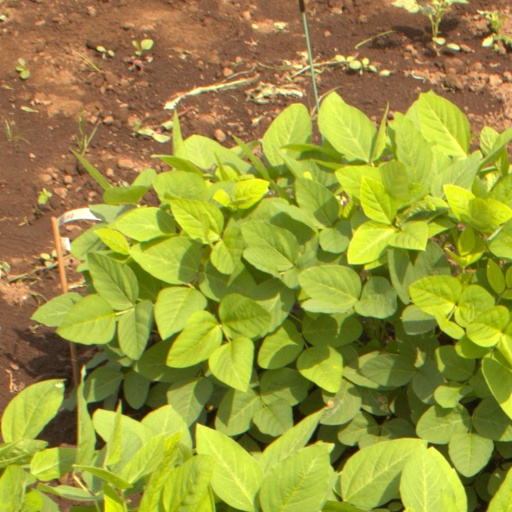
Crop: soybean